Twister (game)

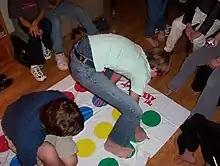
A game of "Twister"

A spinner is attached to a square board and is used to determine where the player has to put their hand or foot. The spinner is divided into four labeled sections: left foot, right foot, left hand, and right hand. Each of those four sections are divided into the four colors (red, yellow, green, and blue). After spinning, the combination is called (for example: "right hand yellow") and players must move their matching hand or foot to a circle of the correct color.